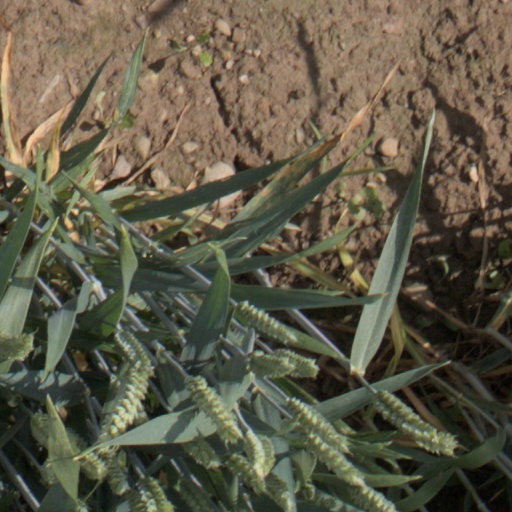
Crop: wheat